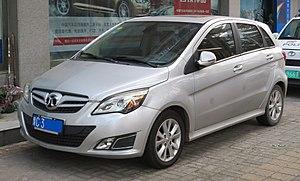
Senova est une marque automobile appartenant au constructeur automobile chinois BAIC Motor, lui-même filiale du groupe BAIC. Il a été créé en mars 2012.